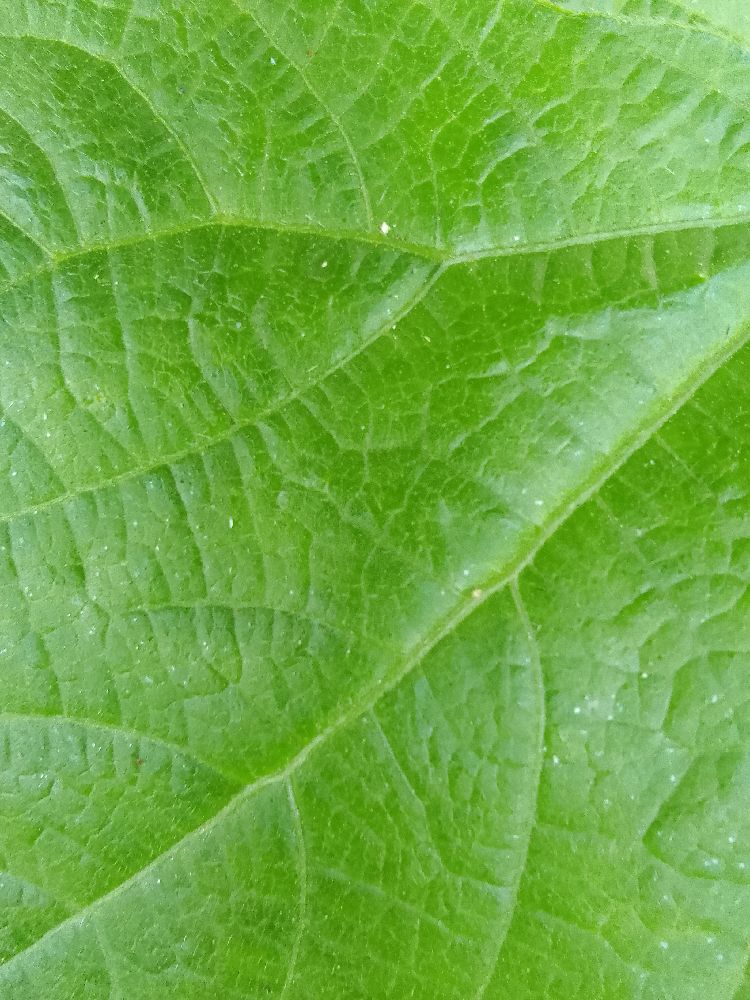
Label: healthy